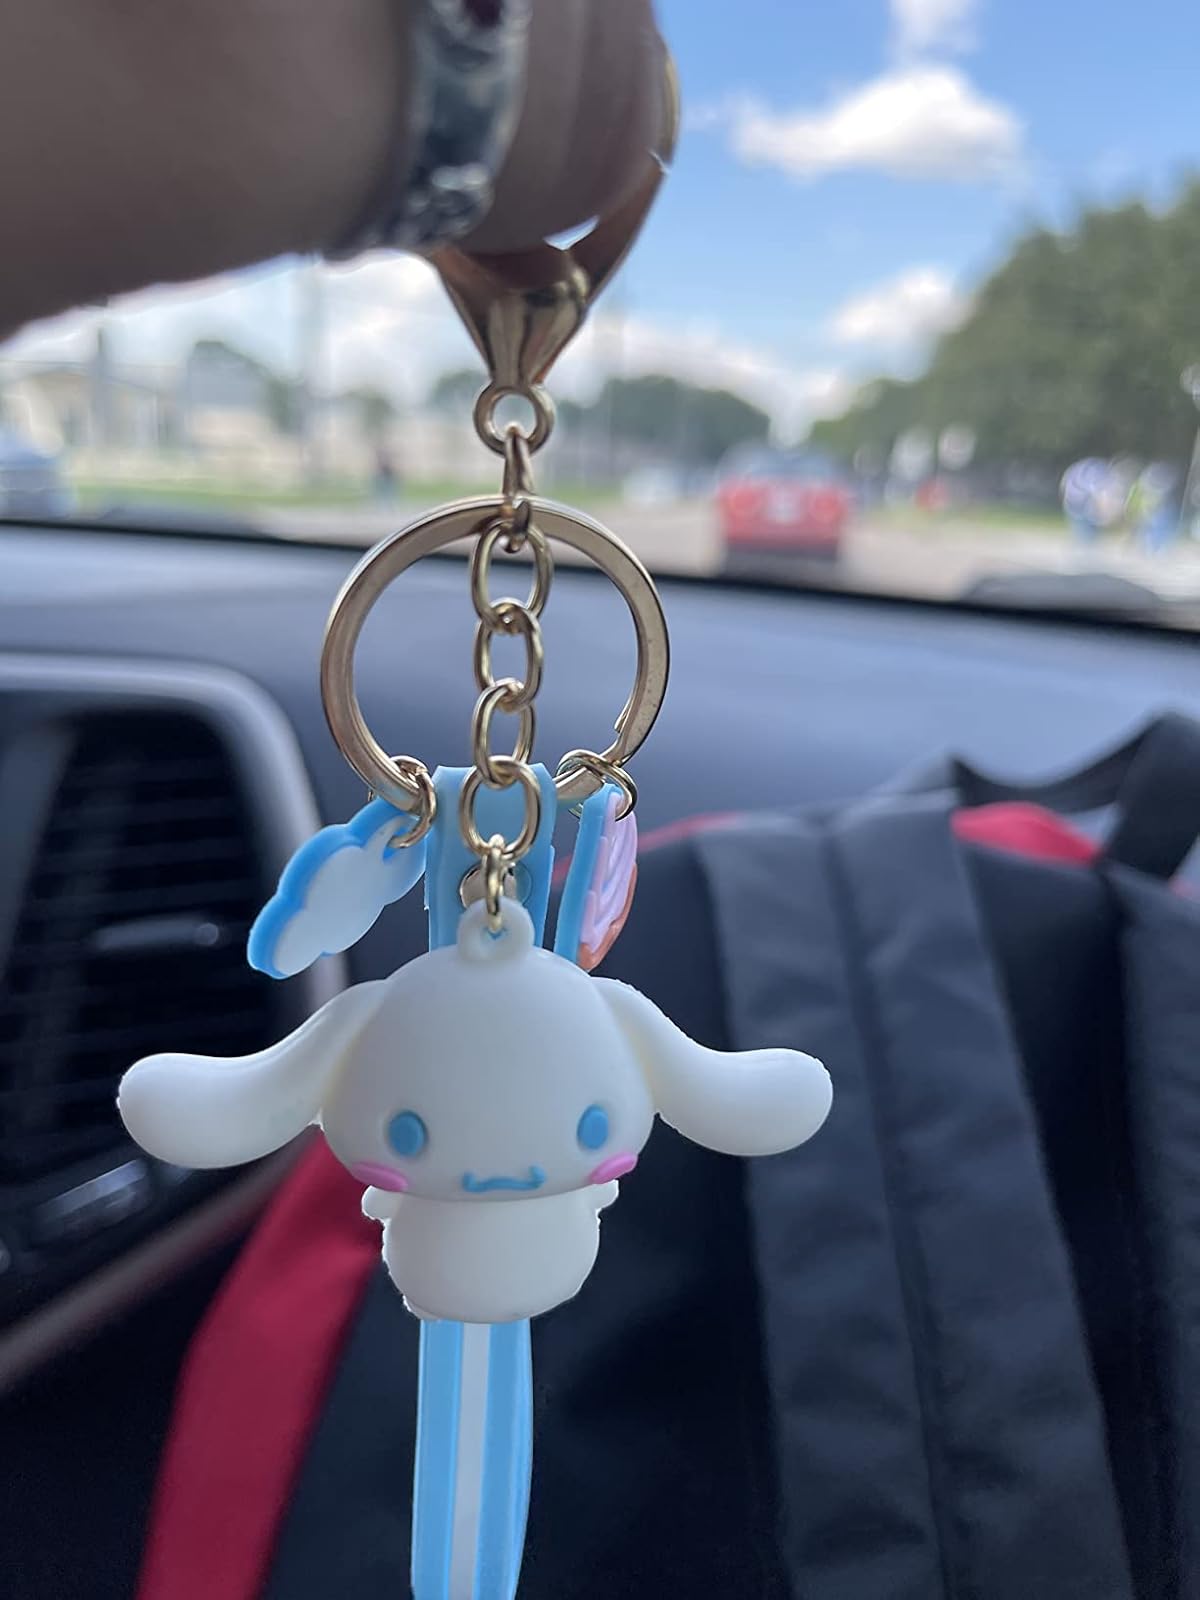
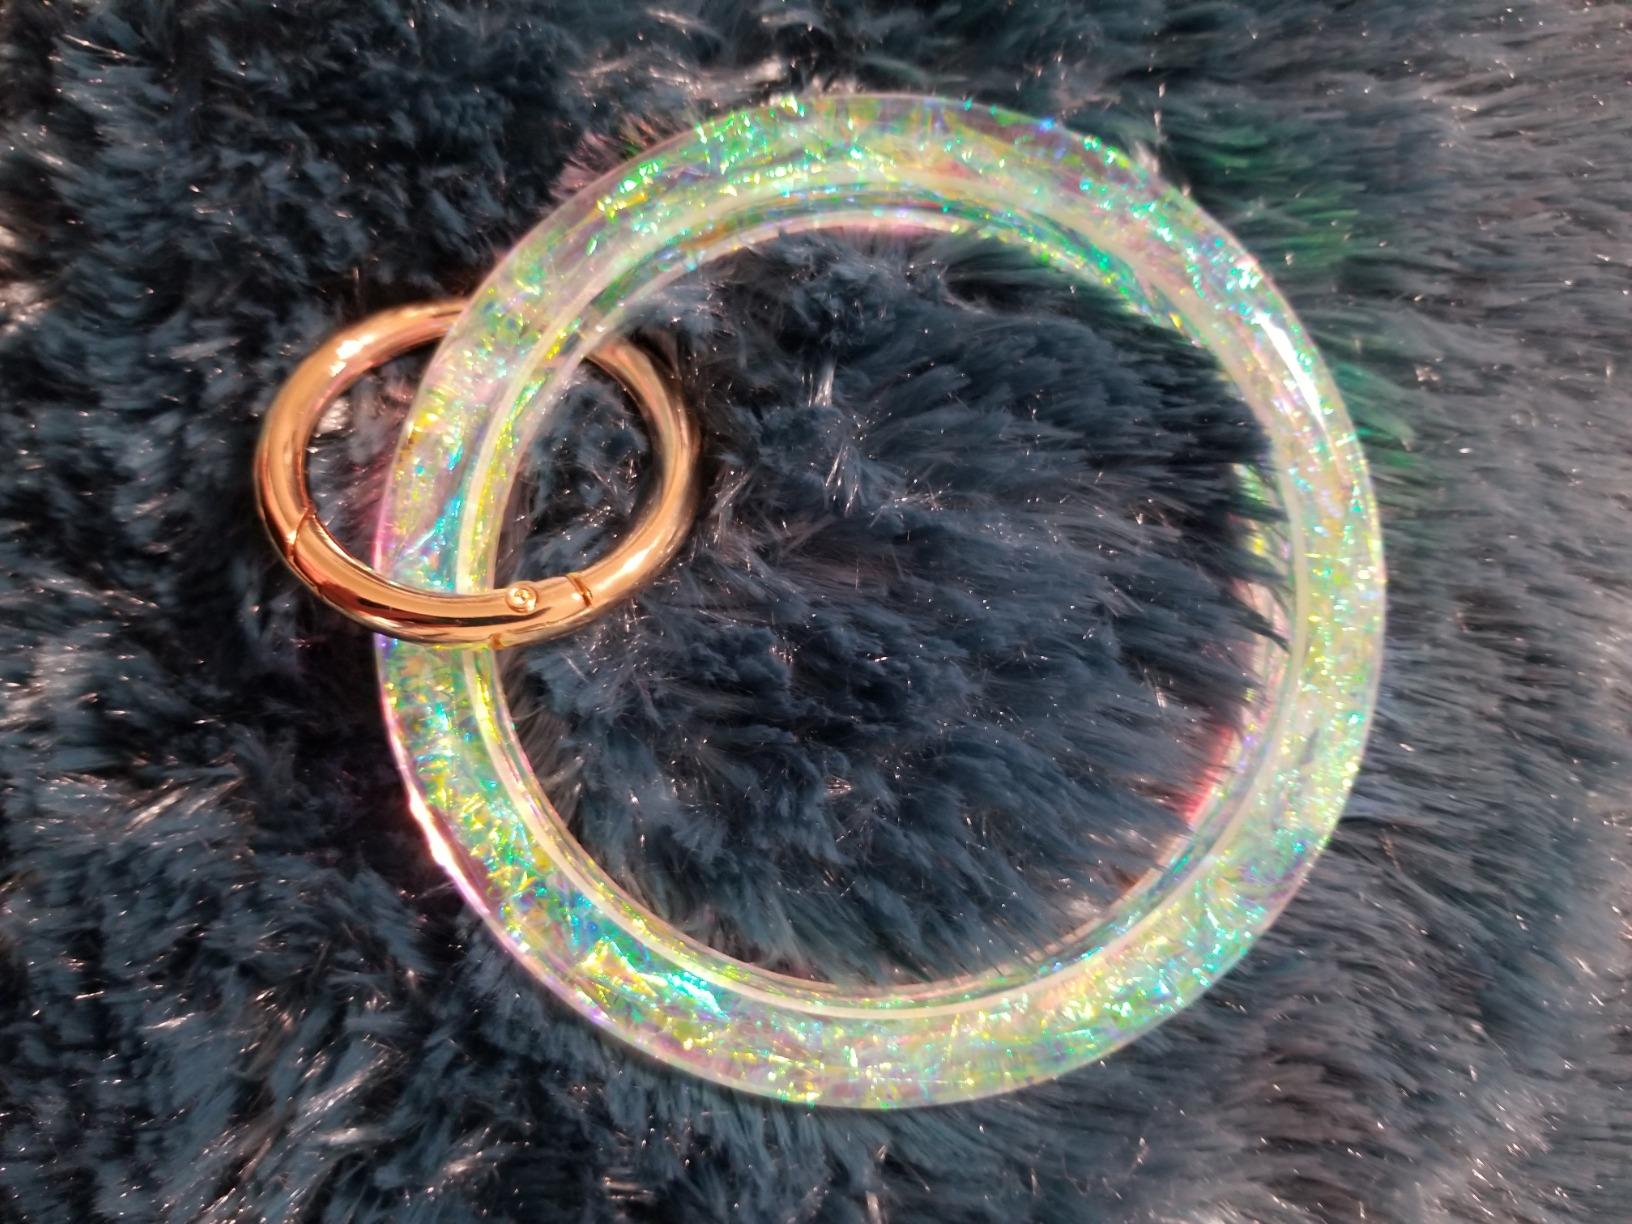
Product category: accessories_keychain
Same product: no